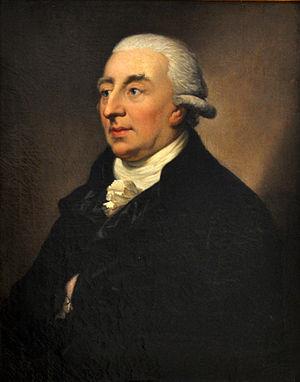
Johann Christoph Adelung est un bibliothécaire et philologue allemand, auteur du premier dictionnaire allemand exhaustif.